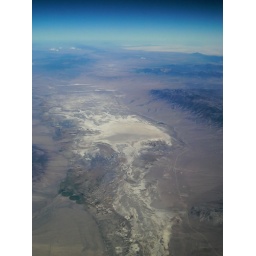
a dry lake bed in basin and range